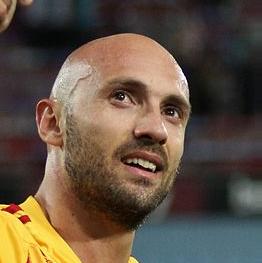
Age: 28